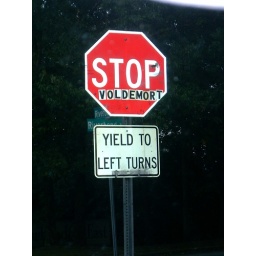
This is an actual sign on riverbend road in Athens. I love it!